Jack the Giant Killer

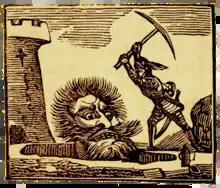
Jack kills Cormoran with a pick-axe

This plot summary is based on a text published c. 1760 by John Cotton and Joshua Eddowes, which in its turn was based on a chapbook c. 1711, and reprinted in "The Classic Fairy Tales" by Iona and Peter Opie in 1974.